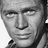
Emotion: neutral